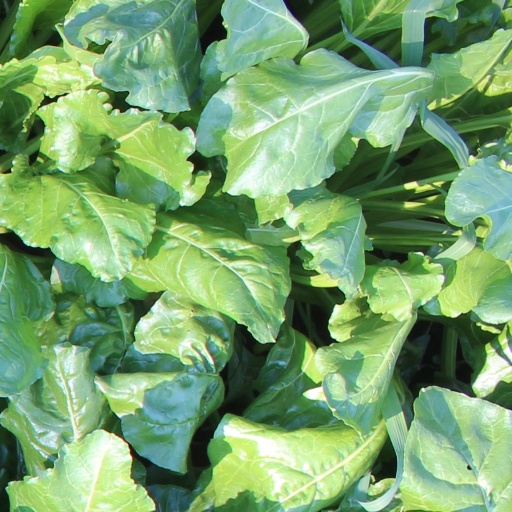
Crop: sugar beet